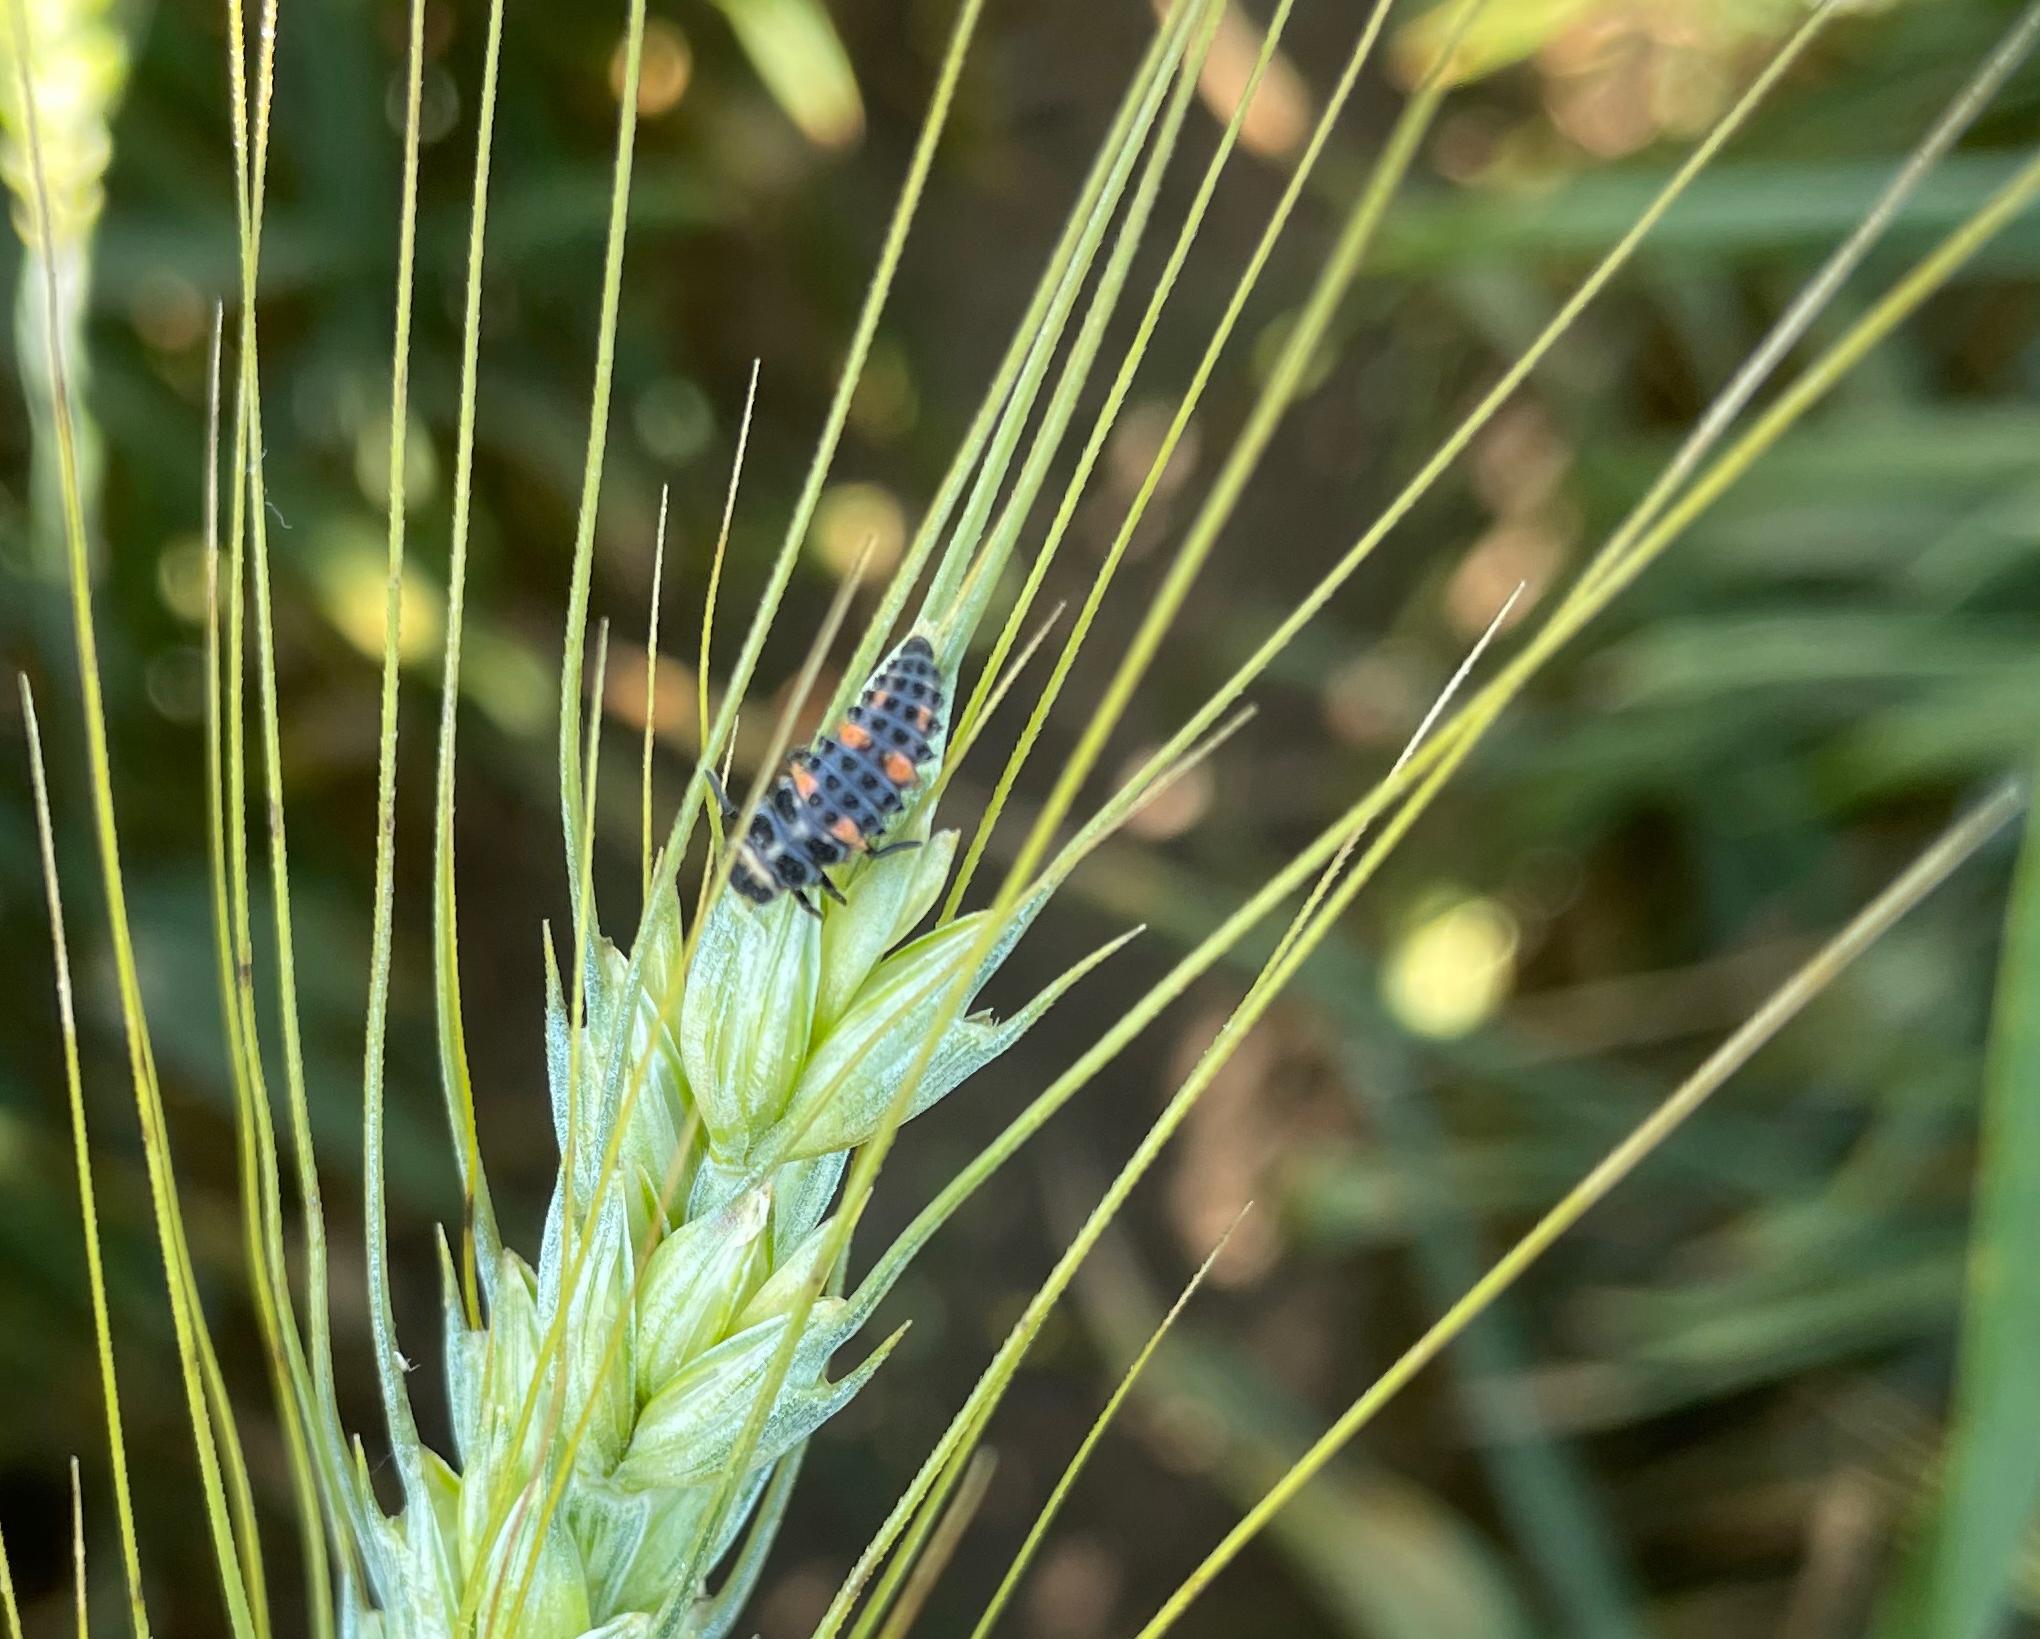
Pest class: predators